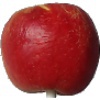
Label: red_yellow_apple